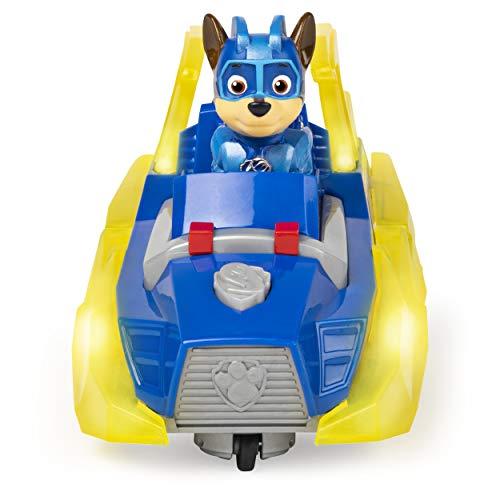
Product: Paw Patrol, Mighty Pups Charged Up Chase’s Deluxe Vehicle with Lights and Sounds
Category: Toys & Games | Baby & Toddler Toys
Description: The PAW Patrol Charged Up Chase Deluxe Vehicle makes a great gift for kids aged 3 and up.
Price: $14.99
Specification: ProductDimensions:3.8x8x6.5inches|ItemWeight:12ounces|ShippingWeight:12ounces(Viewshippingratesandpolicies)|ASIN:B07WHLYW7F|Itemmodelnumber:6058005|Manufacturerrecommendedage:36months-5years